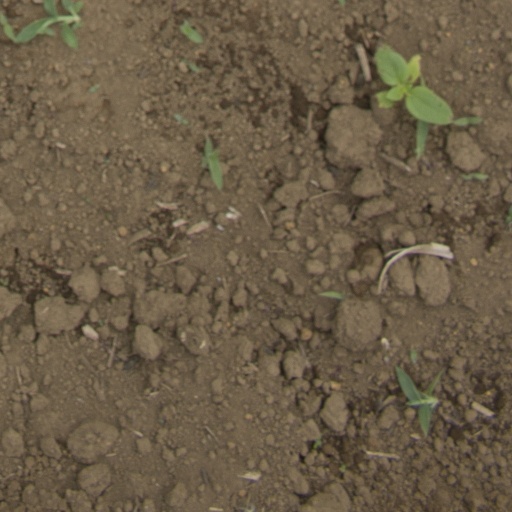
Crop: Jerusalem artichoke